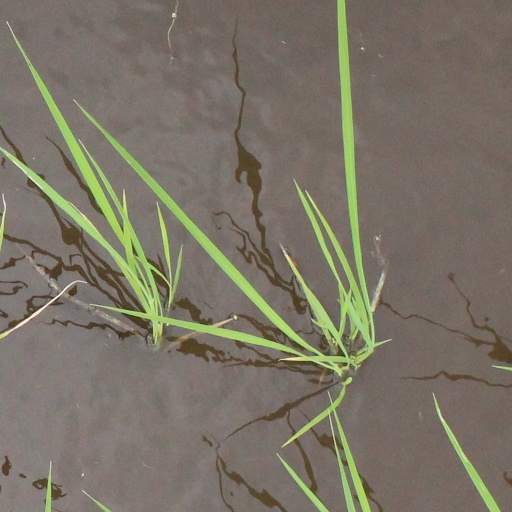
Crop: rice